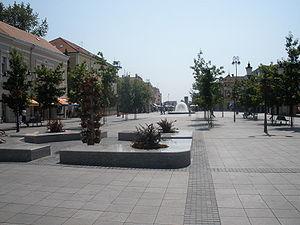
Slavonski Brod est une ville et une municipalité située en Slavonie. Elle est le chef-lieu du comitat de Brod-Posavina, en Croatie. Au recensement de 2011, la municipalité comptait 59 141 habitants, dont 93,69 % de Croates et la ville seule comptait 53 531 habitants.